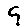
Label: 9